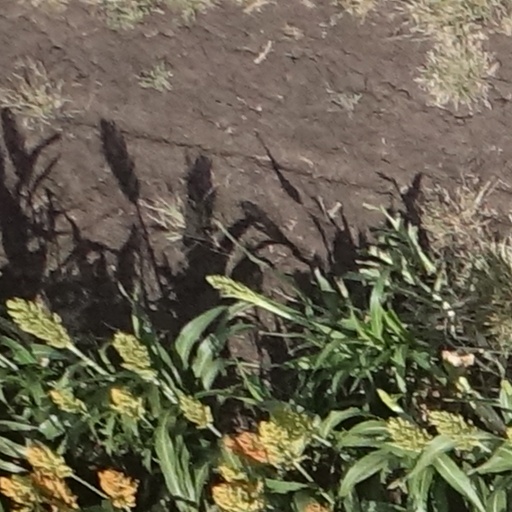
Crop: sorghum